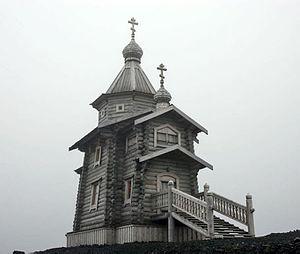
L'église de la Trinité est une église orthodoxe dépendant du patriarcat de Moscou et de toute la Russie située sur l'île du Roi-George près de la base Bellingshausen en Antarctique.
Cet article traite de la religion sur le continent Antarctique.